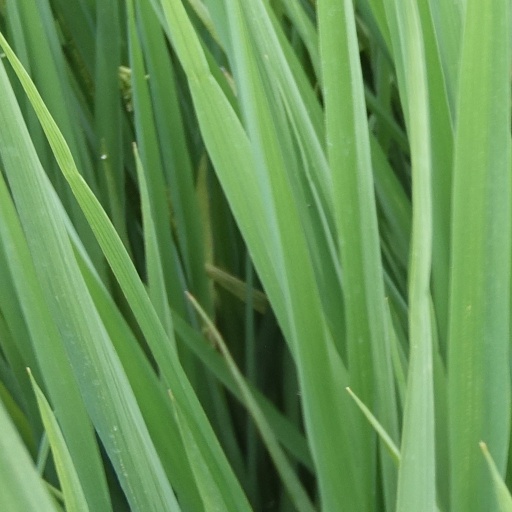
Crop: rice